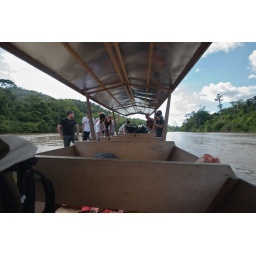
Jerantut to Kuala Tahan via Kuala Tembling by bus and boat